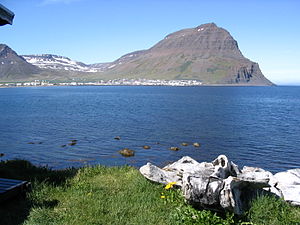
Bolungarvík
Bolungarvík
Bolungarvík isl. Bolungarvíkurkaupstaður er en by og kommune med 904 indbyggere i regionen Vestfirðir i det nordvestlige Island ca. 473 km fra Reykjavík.